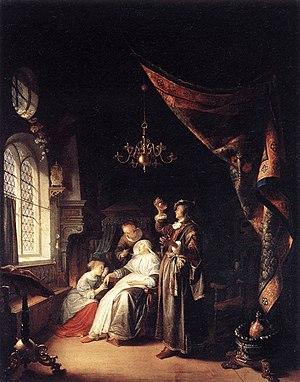
Le terme d’hydropisie était anciennement employé pour désigner tout épanchement de sérosité dans une cavité naturelle du corps ou entre les éléments du tissu conjonctif. Il pouvait donc être synonyme d'« œdème ». La plupart du temps, l'hydropisie en tant que maladie désignait la cause principale d'œdèmes généralisés, à savoir l'insuffisance cardiaque congestive ; depuis, le terme s'applique surtout aux poissons d'aquariums ainsi qu'aux escargots.